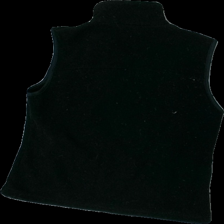
View: back
Type: Vest
Category: Ladies
Brand: Not in the list
Brand text on label: mywear
Colors: Black
Material: 100% Polyester
Cut: Regular
Size: 38
Stains: Minor
Price range: <50
Recommended usage: Recycle